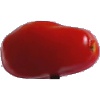
Label: Tomato 2